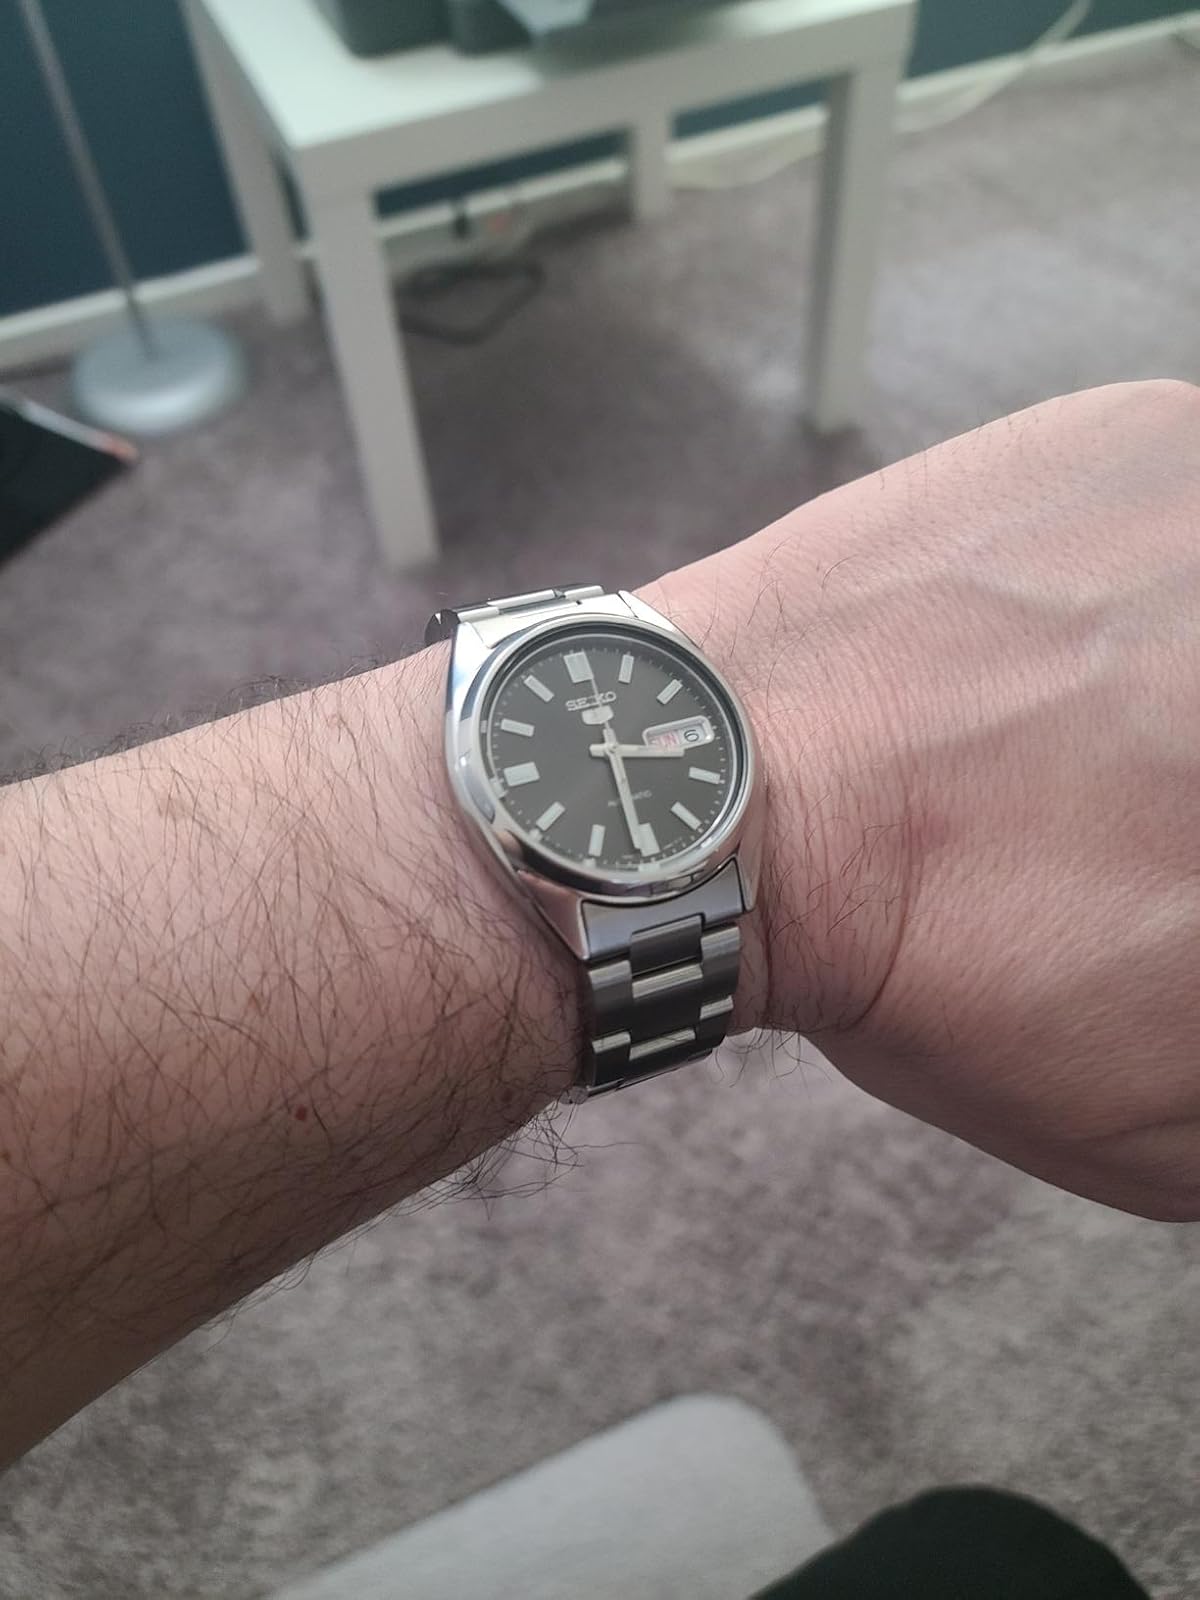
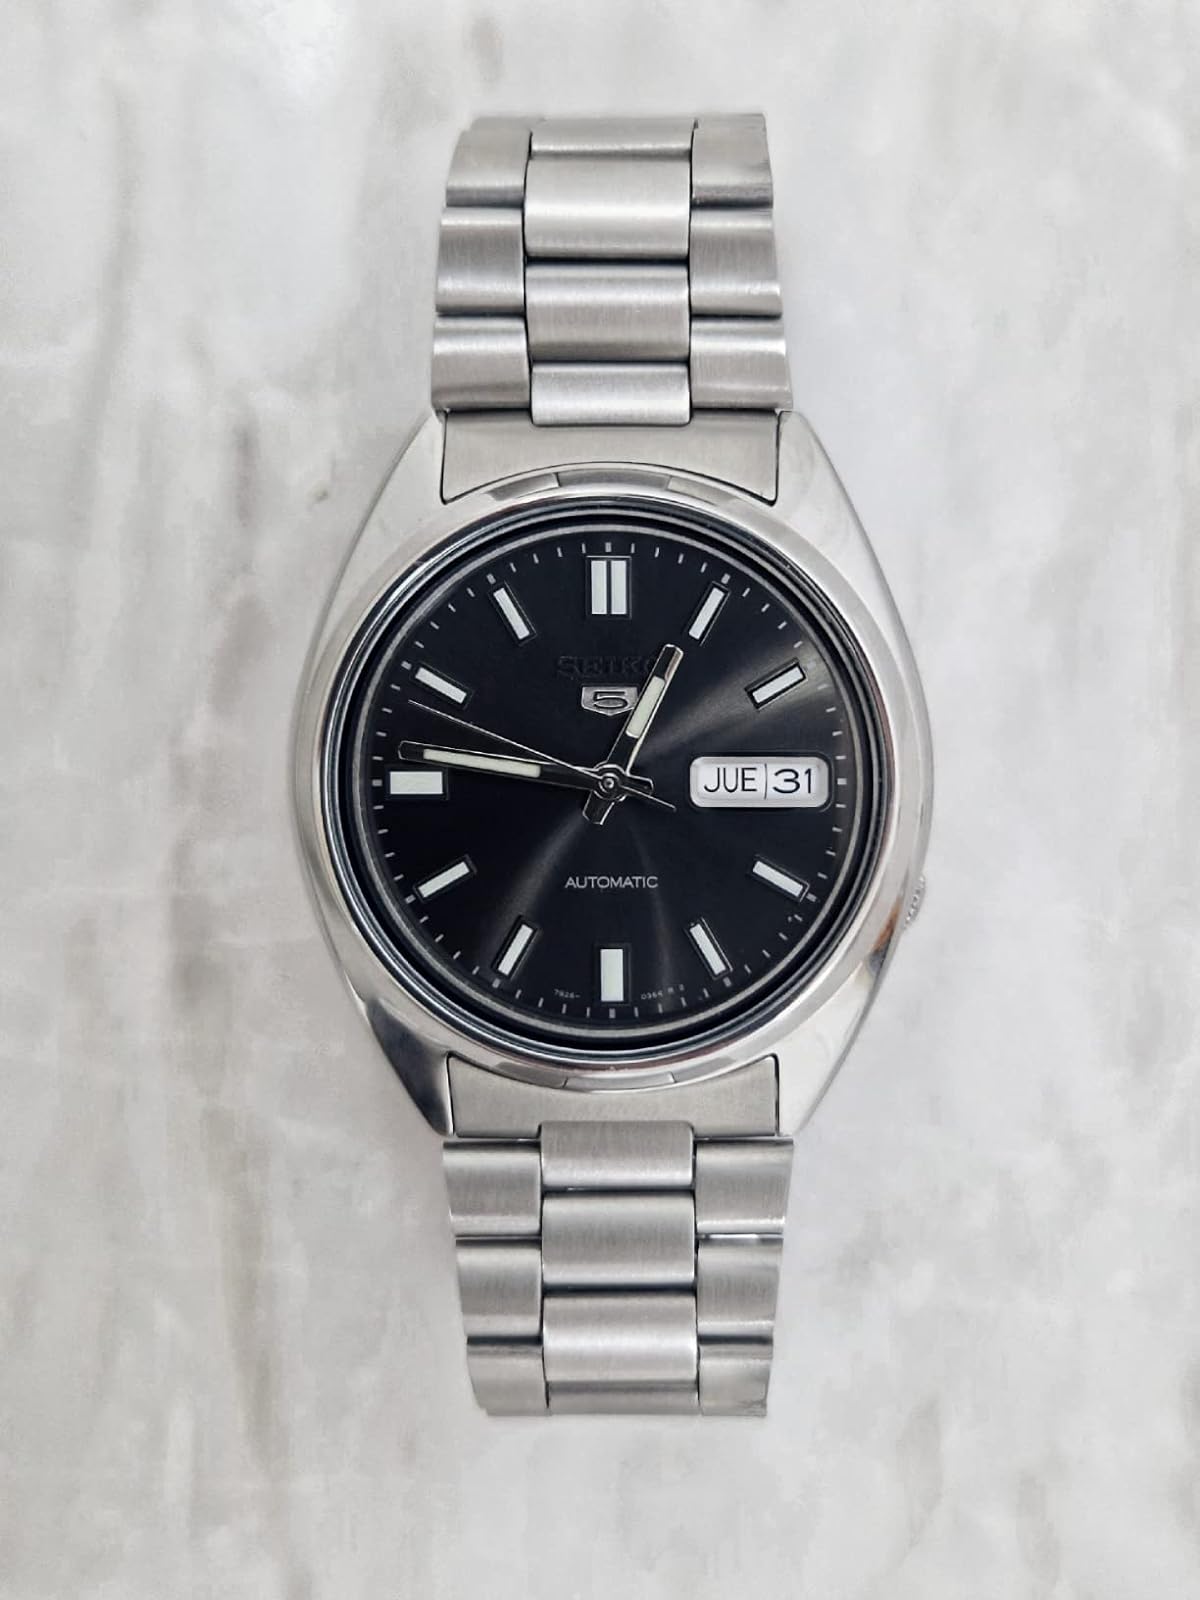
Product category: accessories_watch
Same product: yes